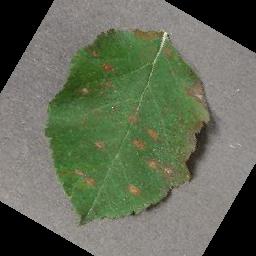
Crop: apple
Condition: cedar_rust